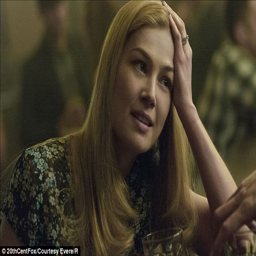
not a stranger : actor has already had a lot of commercial success